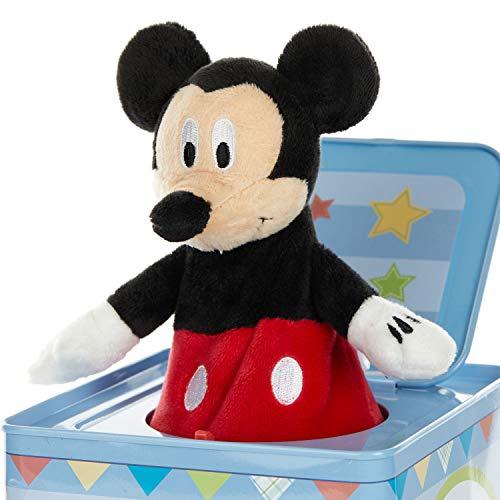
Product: Disney Baby Mickey Mouse Jack-in-The-Box - Musical Toy for Babies
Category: Toys & Games | Baby & Toddler Toys | Musical Toys
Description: Lasting fun: classic Jack in the box Musical toy is made of durable, sturdy metal and plush puppet pop up.
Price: $23.95